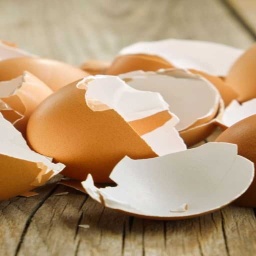
Label: eggshells